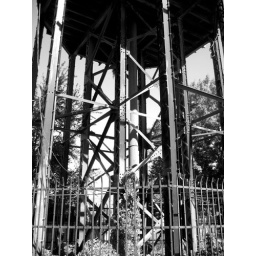
bottom of water tower in Tehachapi B&W